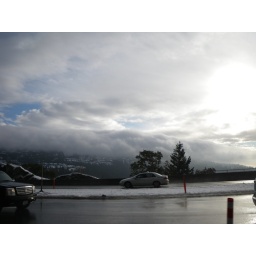
a giant cloud rolls over a hill near Horseshoe Bay in Vancouver